Tula, Russia

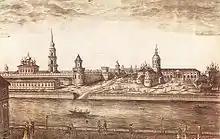
Tula in 1807

In the Middle Ages, Tula was a minor fortress at the border of the Principality of Ryazan. As soon as it passed to the Grand Duchy of Moscow, a brick citadel, or kremlin, was constructed in 1514–1521. It was a key fortress of the Great Abatis Belt and successfully resisted a siege by the Tatars in 1552. In 1607, Ivan Bolotnikov and his supporters seized the citadel and withstood a four-months siege by the Tsar's army. In the 18th century, some parts of the kremlin walls were demolished. Despite its archaic appearance, the five-domed Assumption Cathedral in the kremlin was built as late as 1764.